Question: Please indicate a possible affordance area of the bed that can be used for lying down
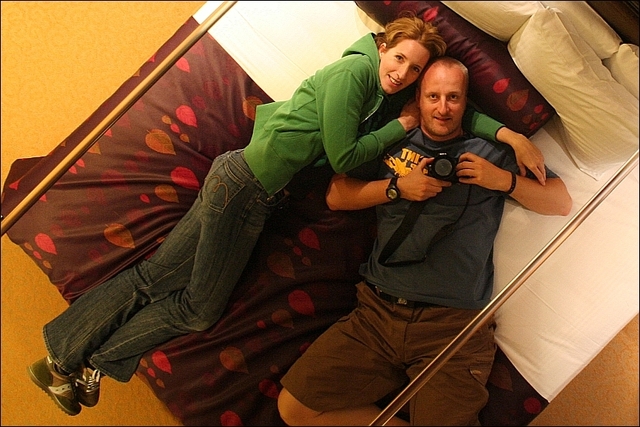
Answer: [0, 0, 640, 424]